Mahmoud Samir Fayed

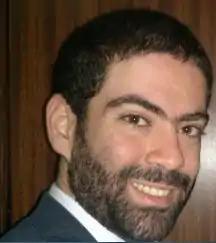

Mahmoud Samir Fayed (born December 29, 1986) is a computer programmer, known as the creator of the PWCT programming language. PWCT is a free open source visual programming language for software development. He also created or designed Ring. He is a researcher at King Saud University. Prior to that, he worked at the Riyadh Techno Valley in the Information and Communication Technology Incubator.